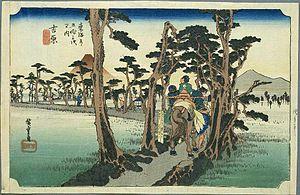
Yoshiwara-juku était la quatorzième des cinquante-trois stations du Tōkaidō. Elle est située dans la ville de Fuji, préfecture de Shizuoka au Japon.